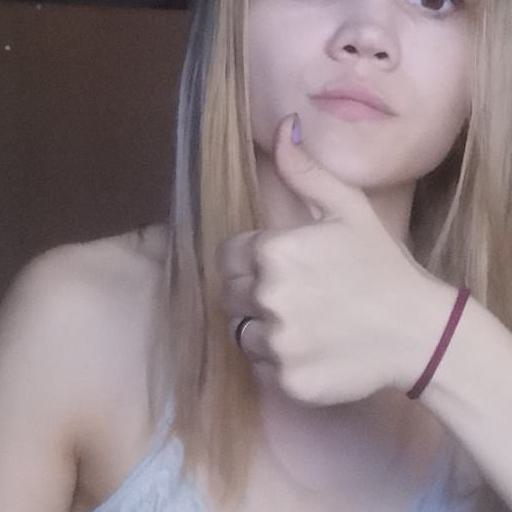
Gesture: like